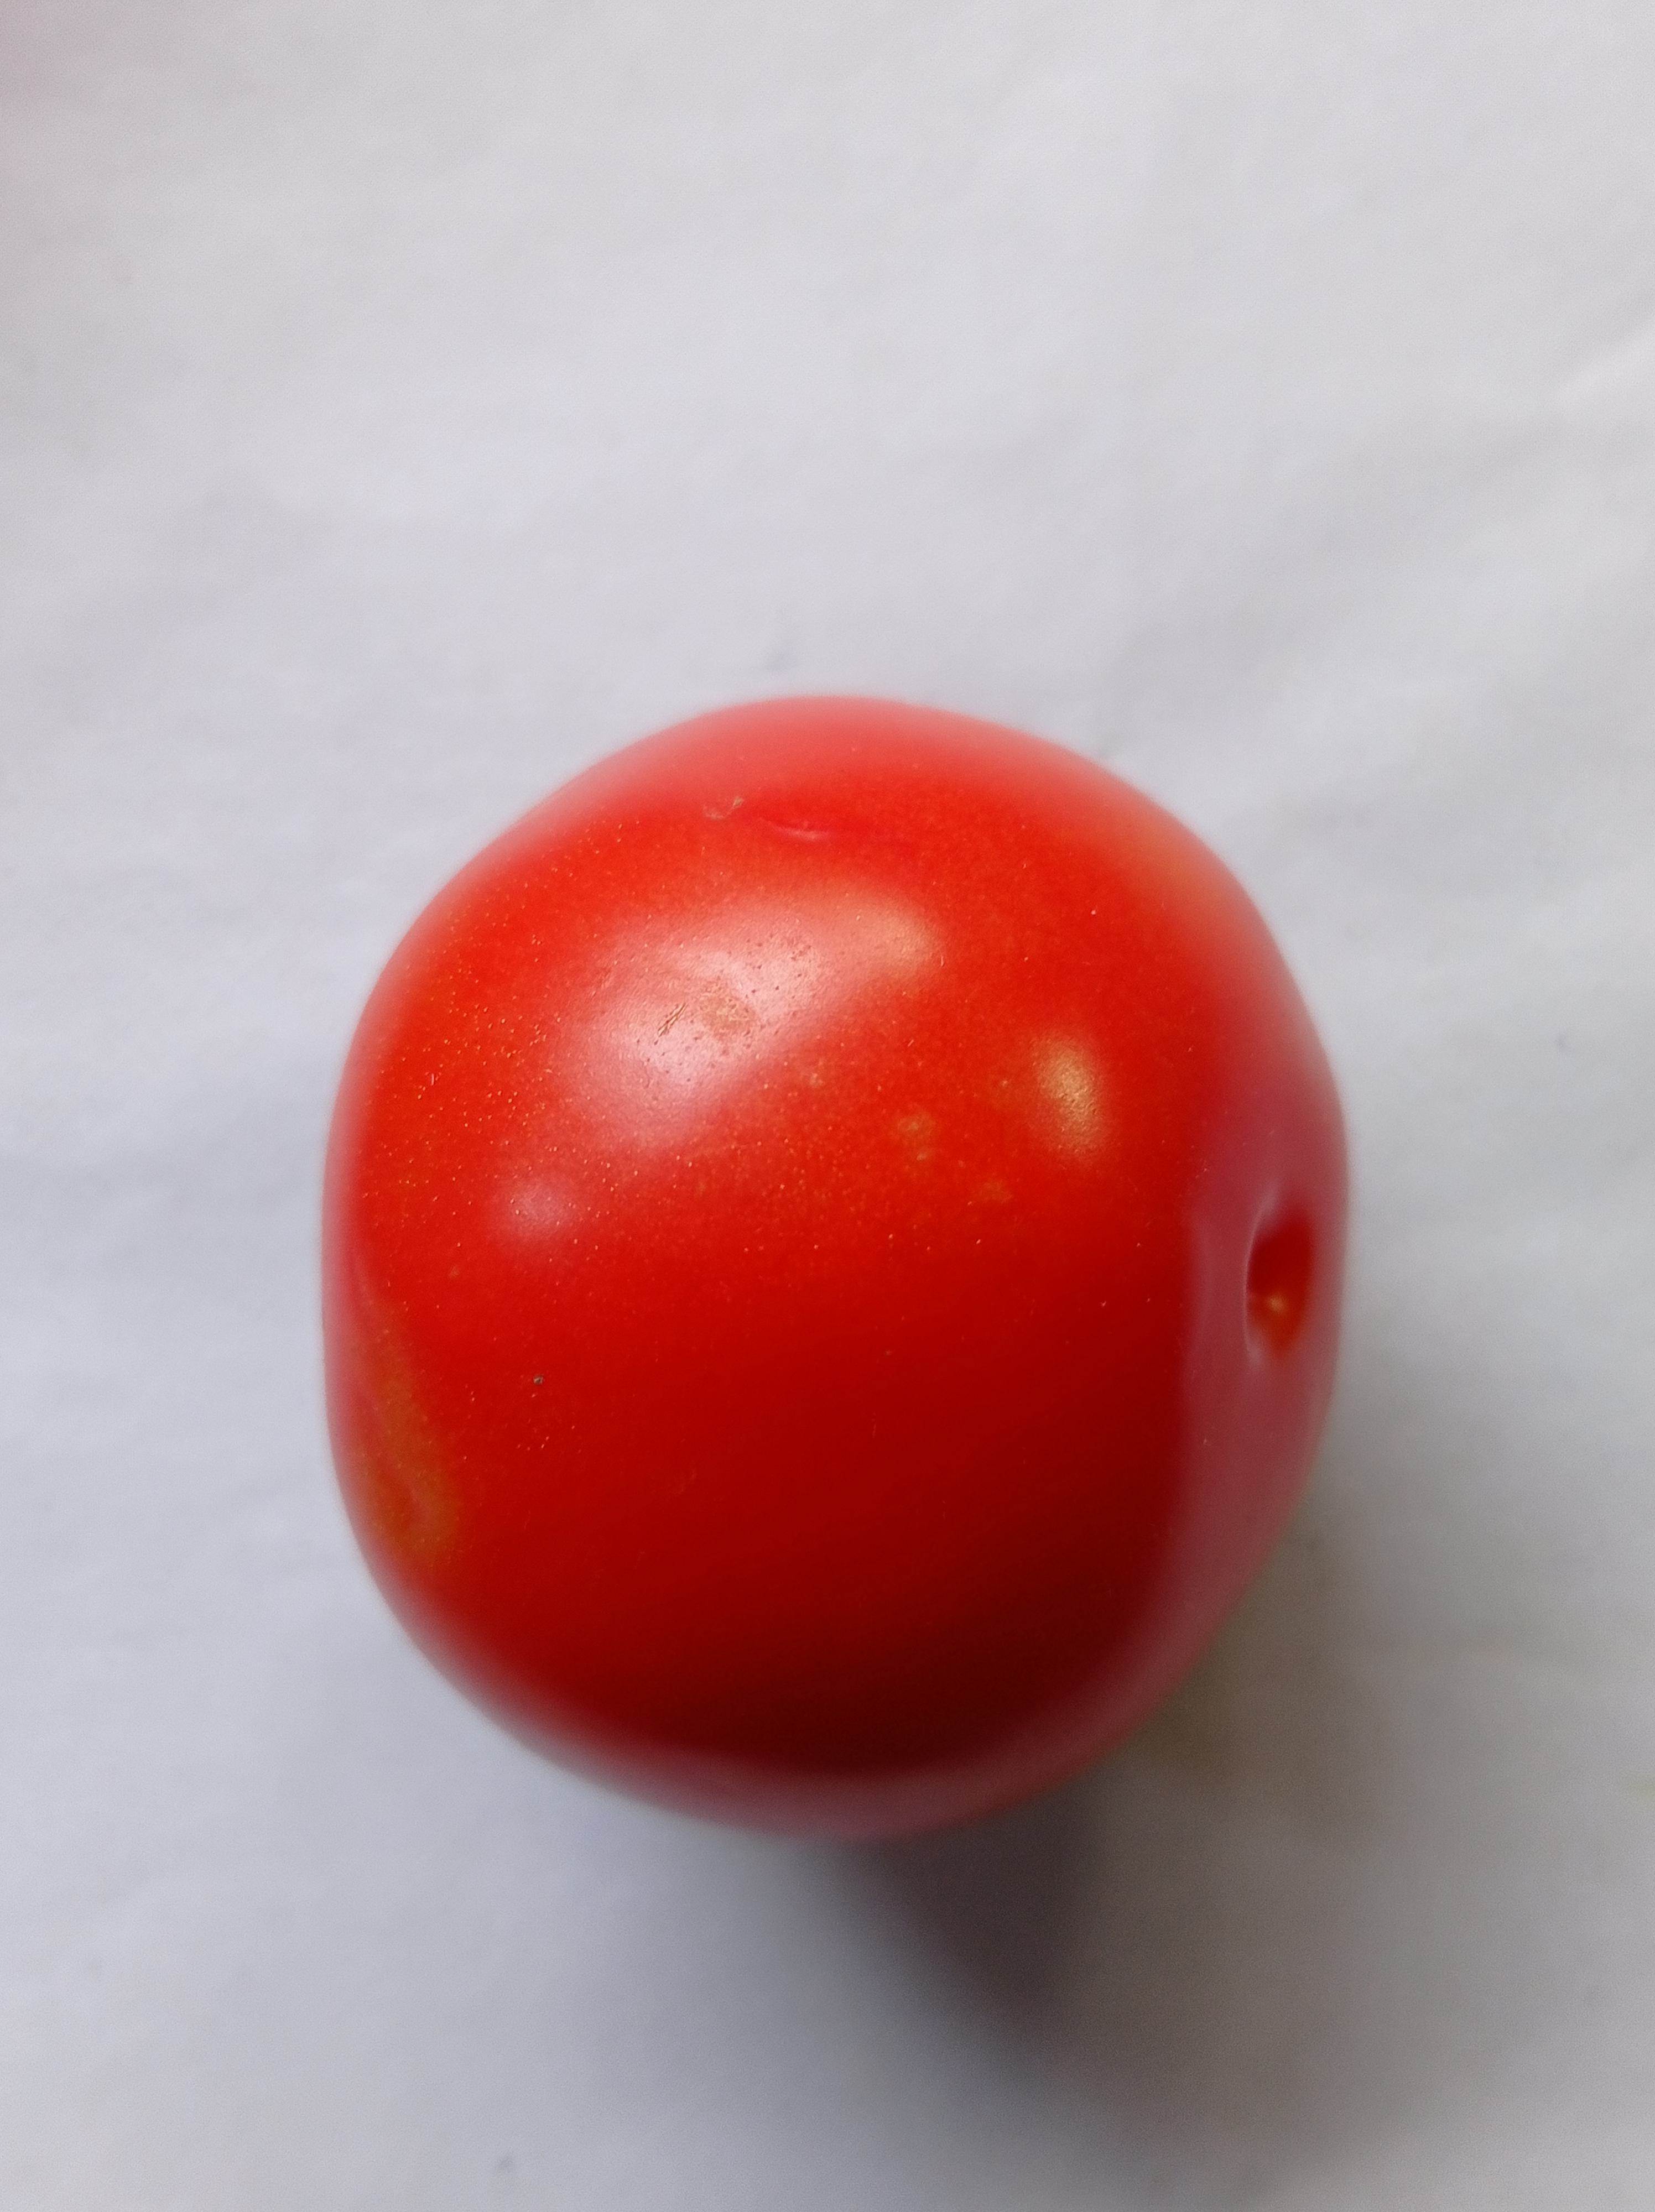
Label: Fresh